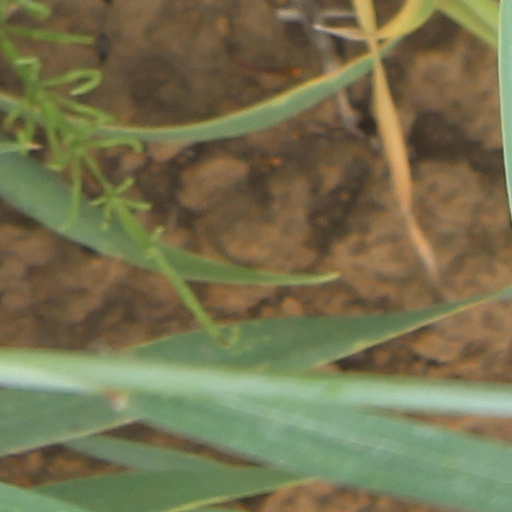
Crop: wheat